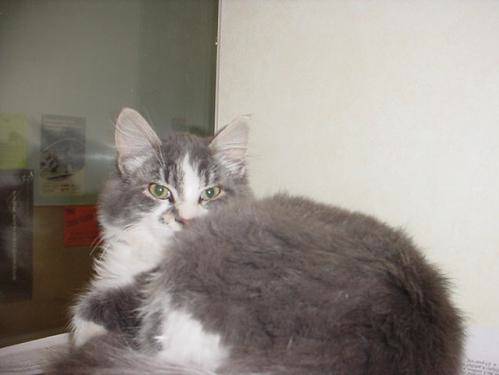
Label: cat